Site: brandenburg
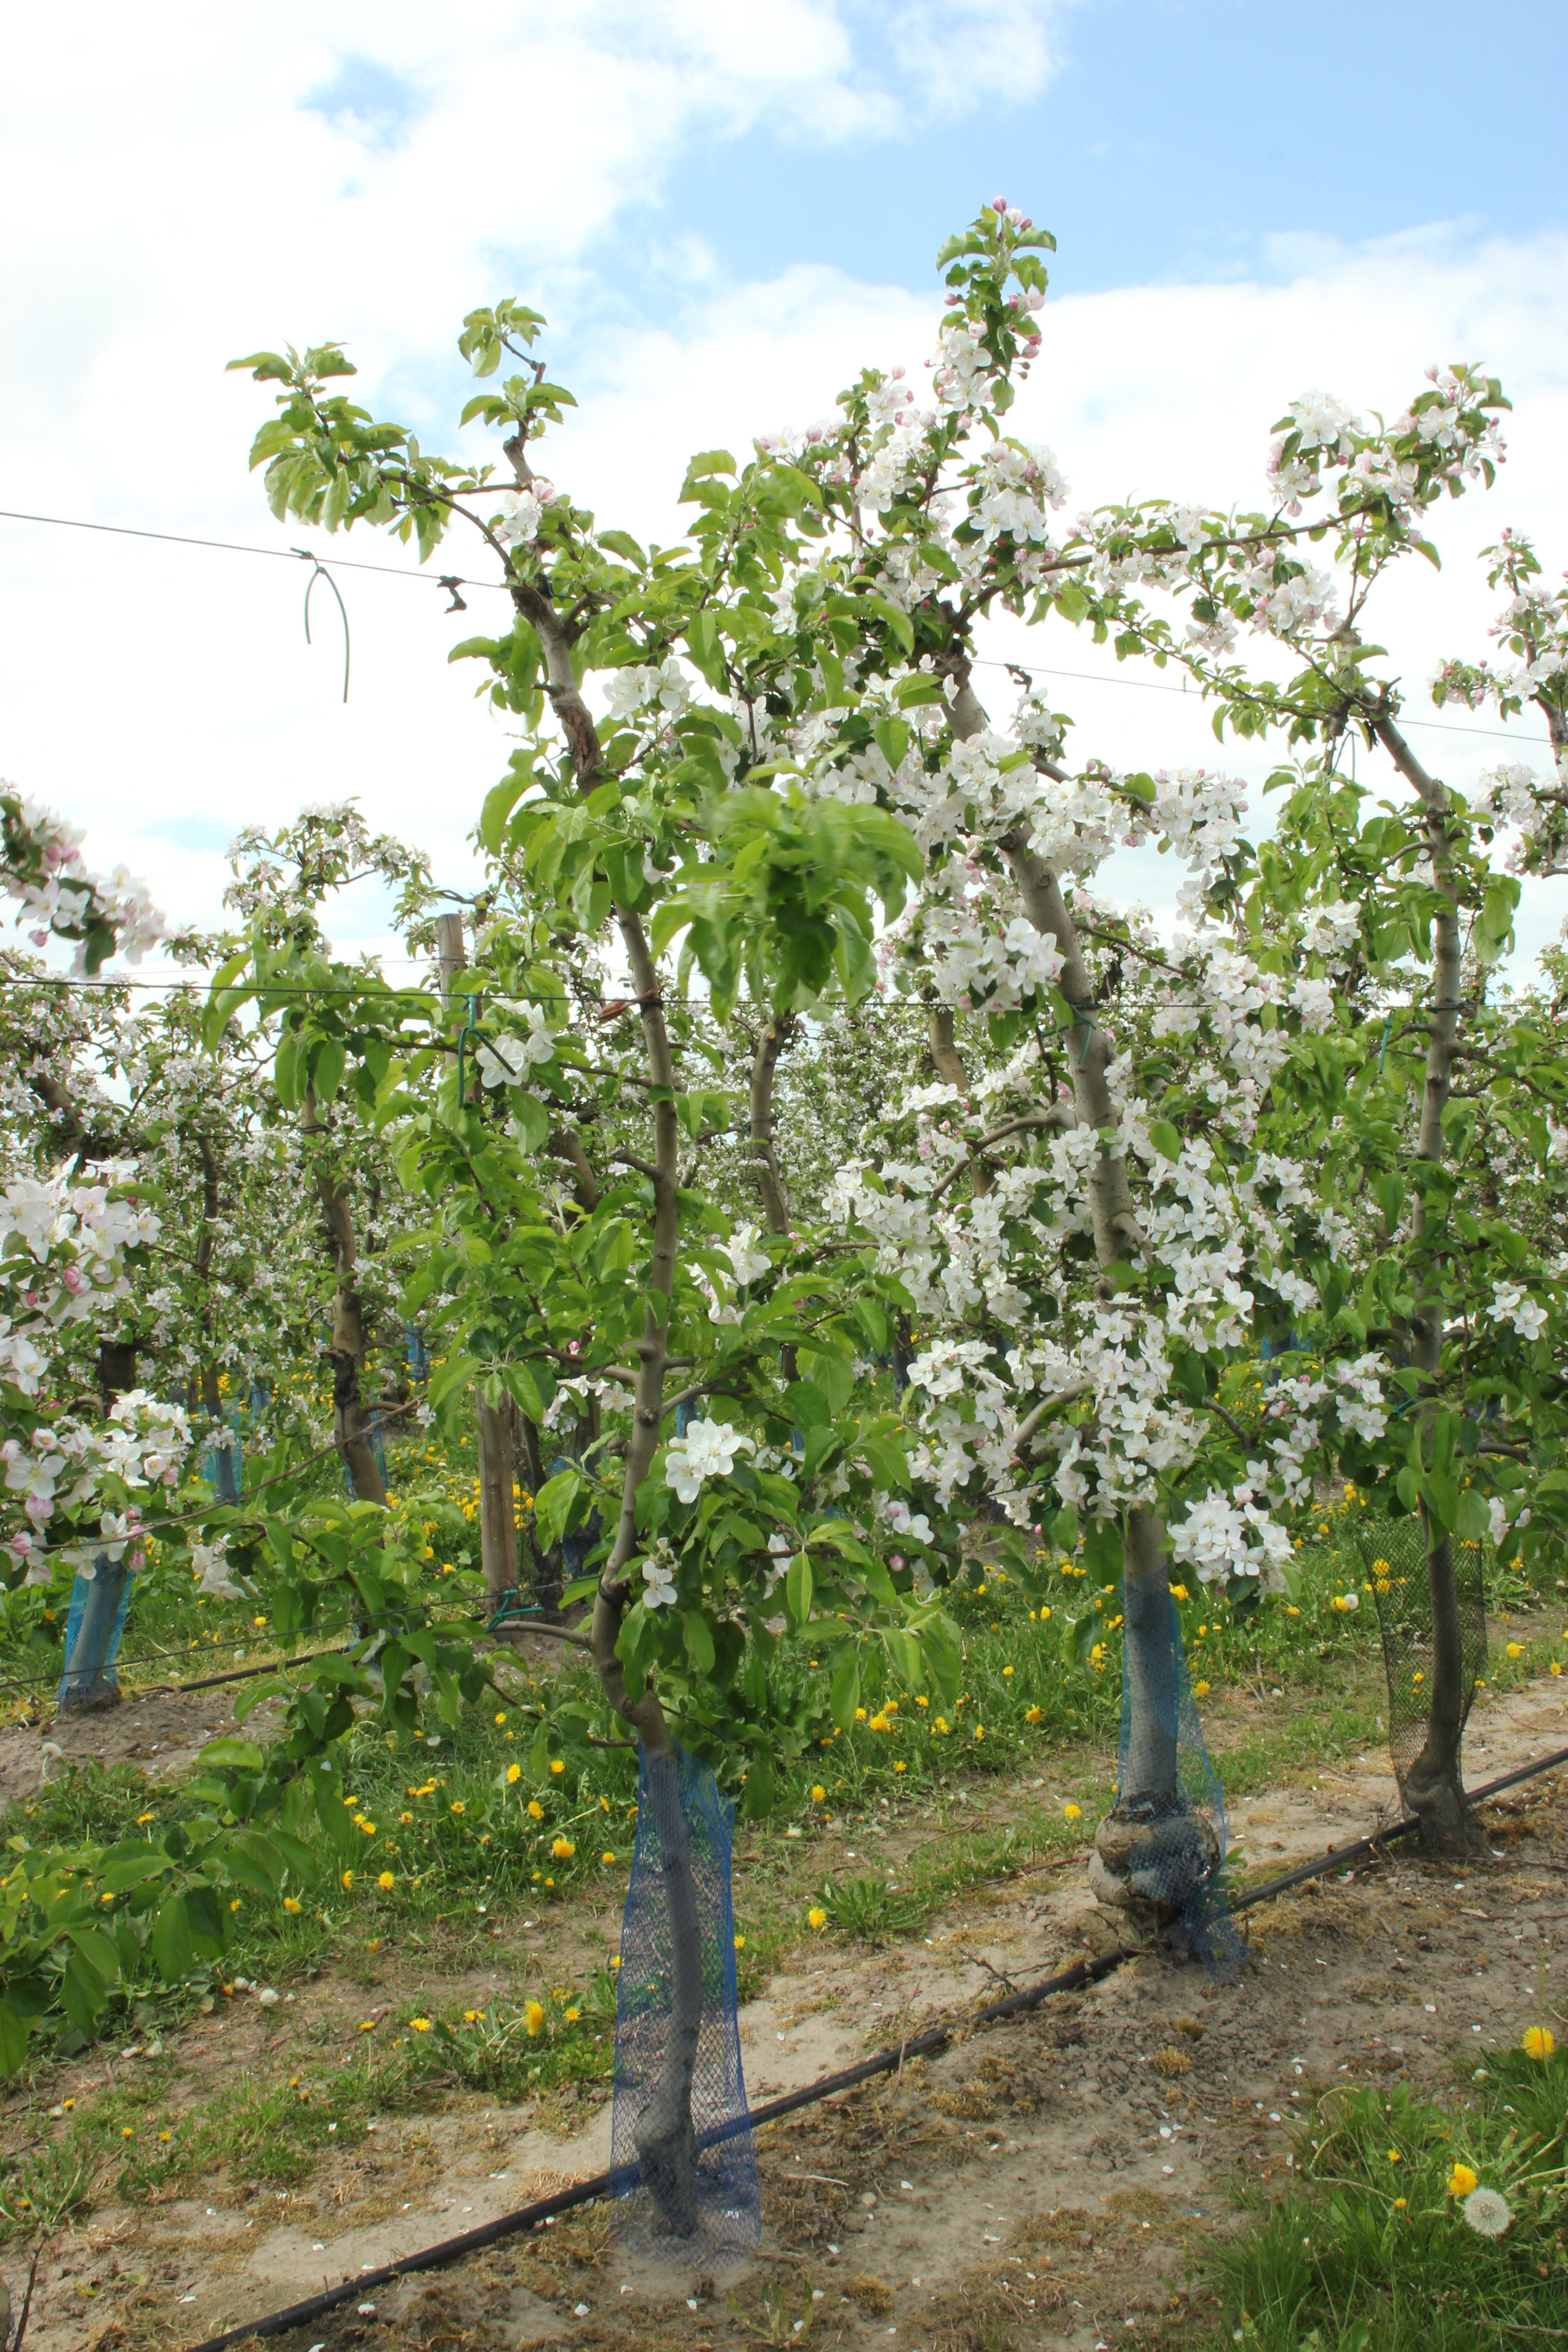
Growth stage (BBCH 65): Flowering